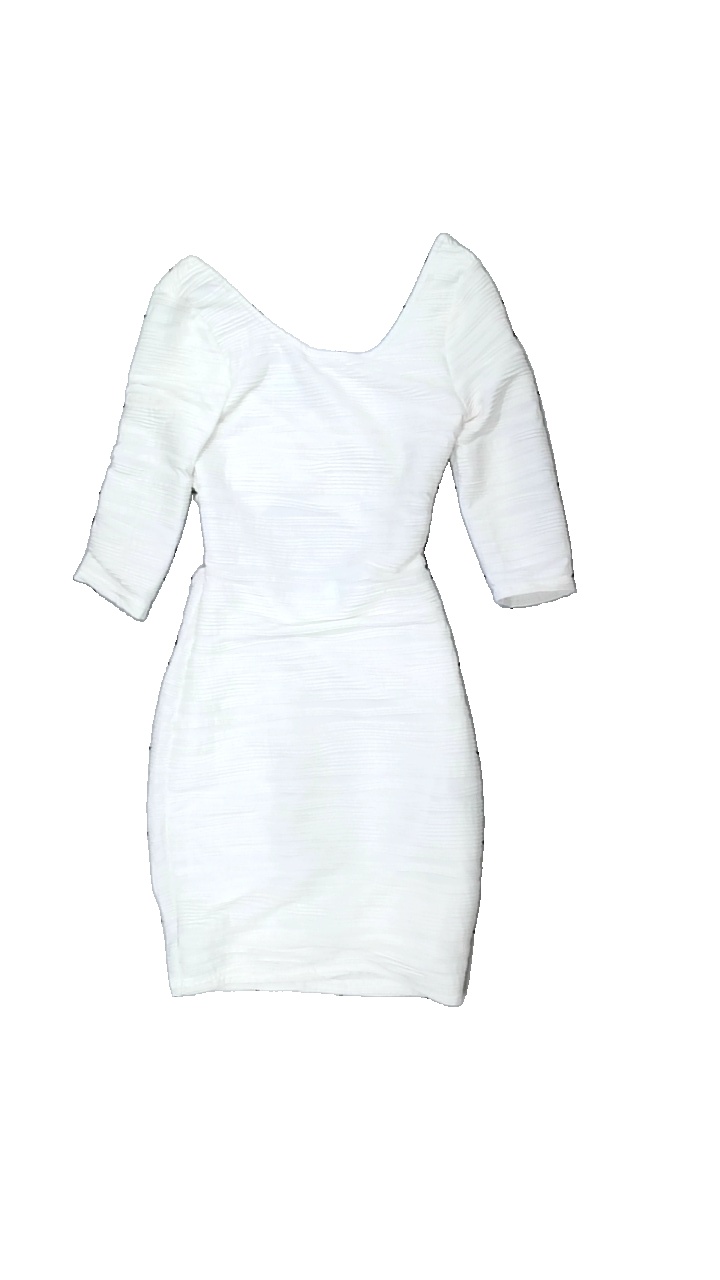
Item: Dress (Ladies)
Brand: Amisu (new Yorker)
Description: vit klänning
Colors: White
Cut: Regular
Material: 100% polyester
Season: All
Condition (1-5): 5
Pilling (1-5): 5
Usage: Reuse
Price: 100-150